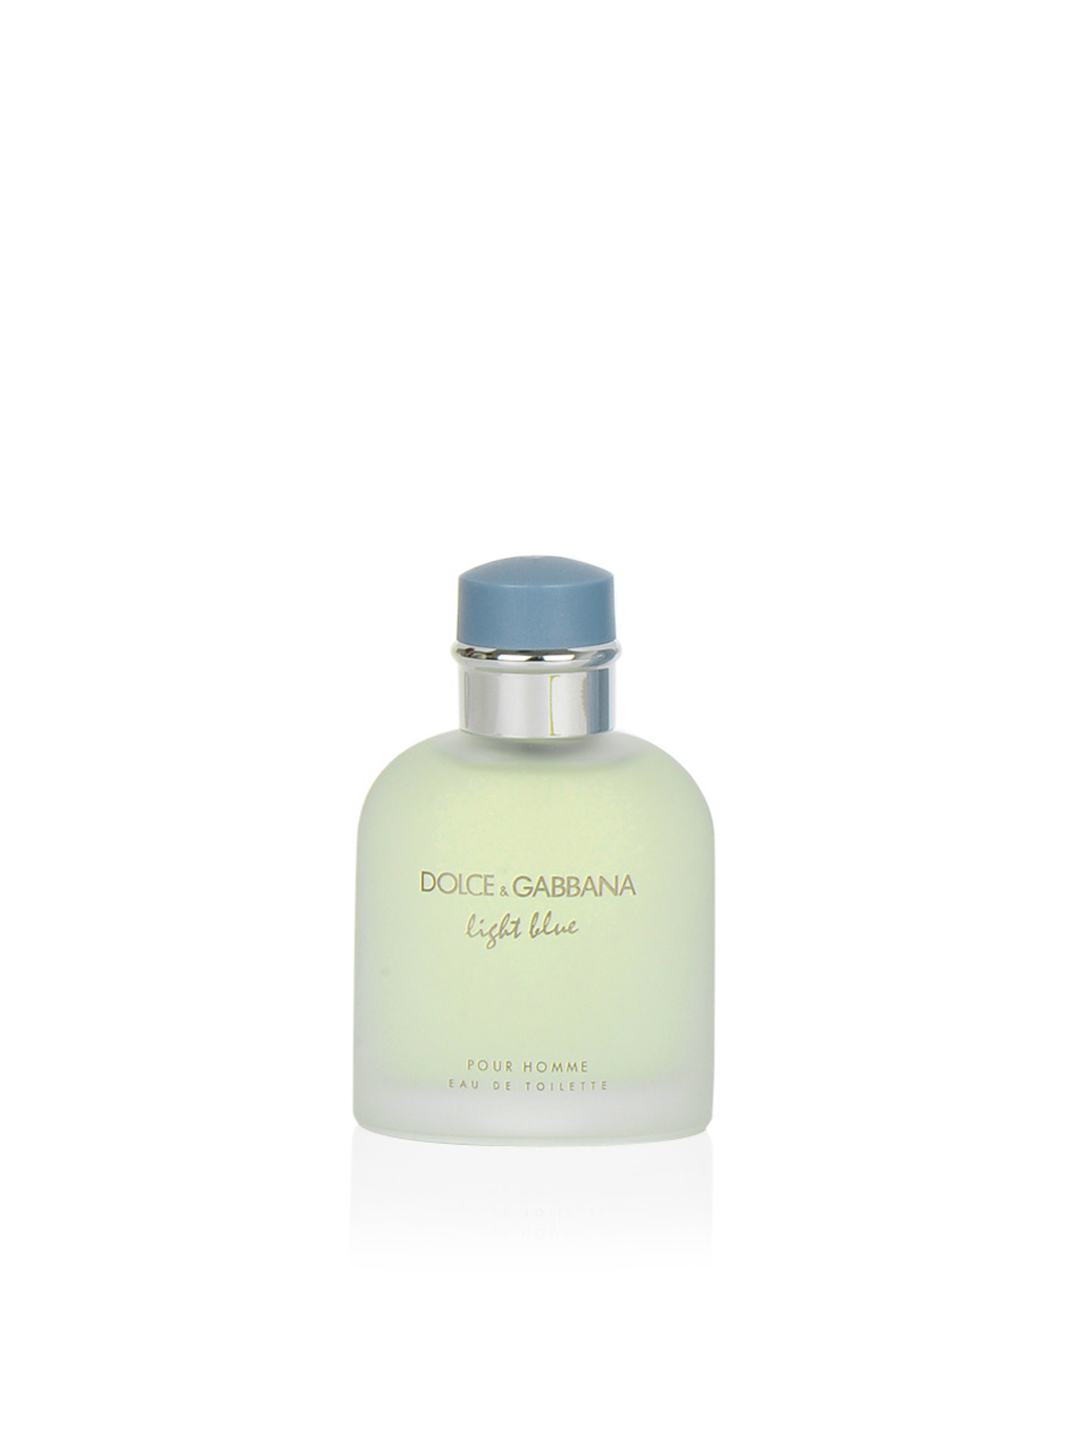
Dolce & Gabbana Men Light Blue Perfume
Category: Personal Care / Fragrance / Perfume and Body Mist
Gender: Men
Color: Blue
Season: Spring 2017
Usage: Casual